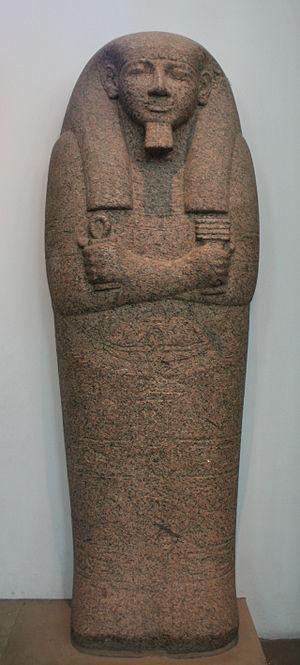
Pahemnetjer est un grand prêtre de Ptah de Memphis qui a exercé son pontificat sous le règne de Ramsès II troisième pharaon de la XIXᵉ dynastie.